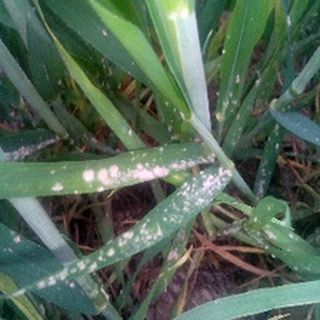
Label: wheat_mildew